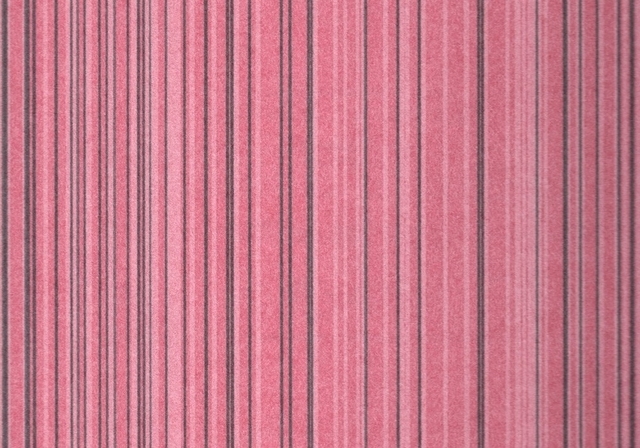
Texture: lined